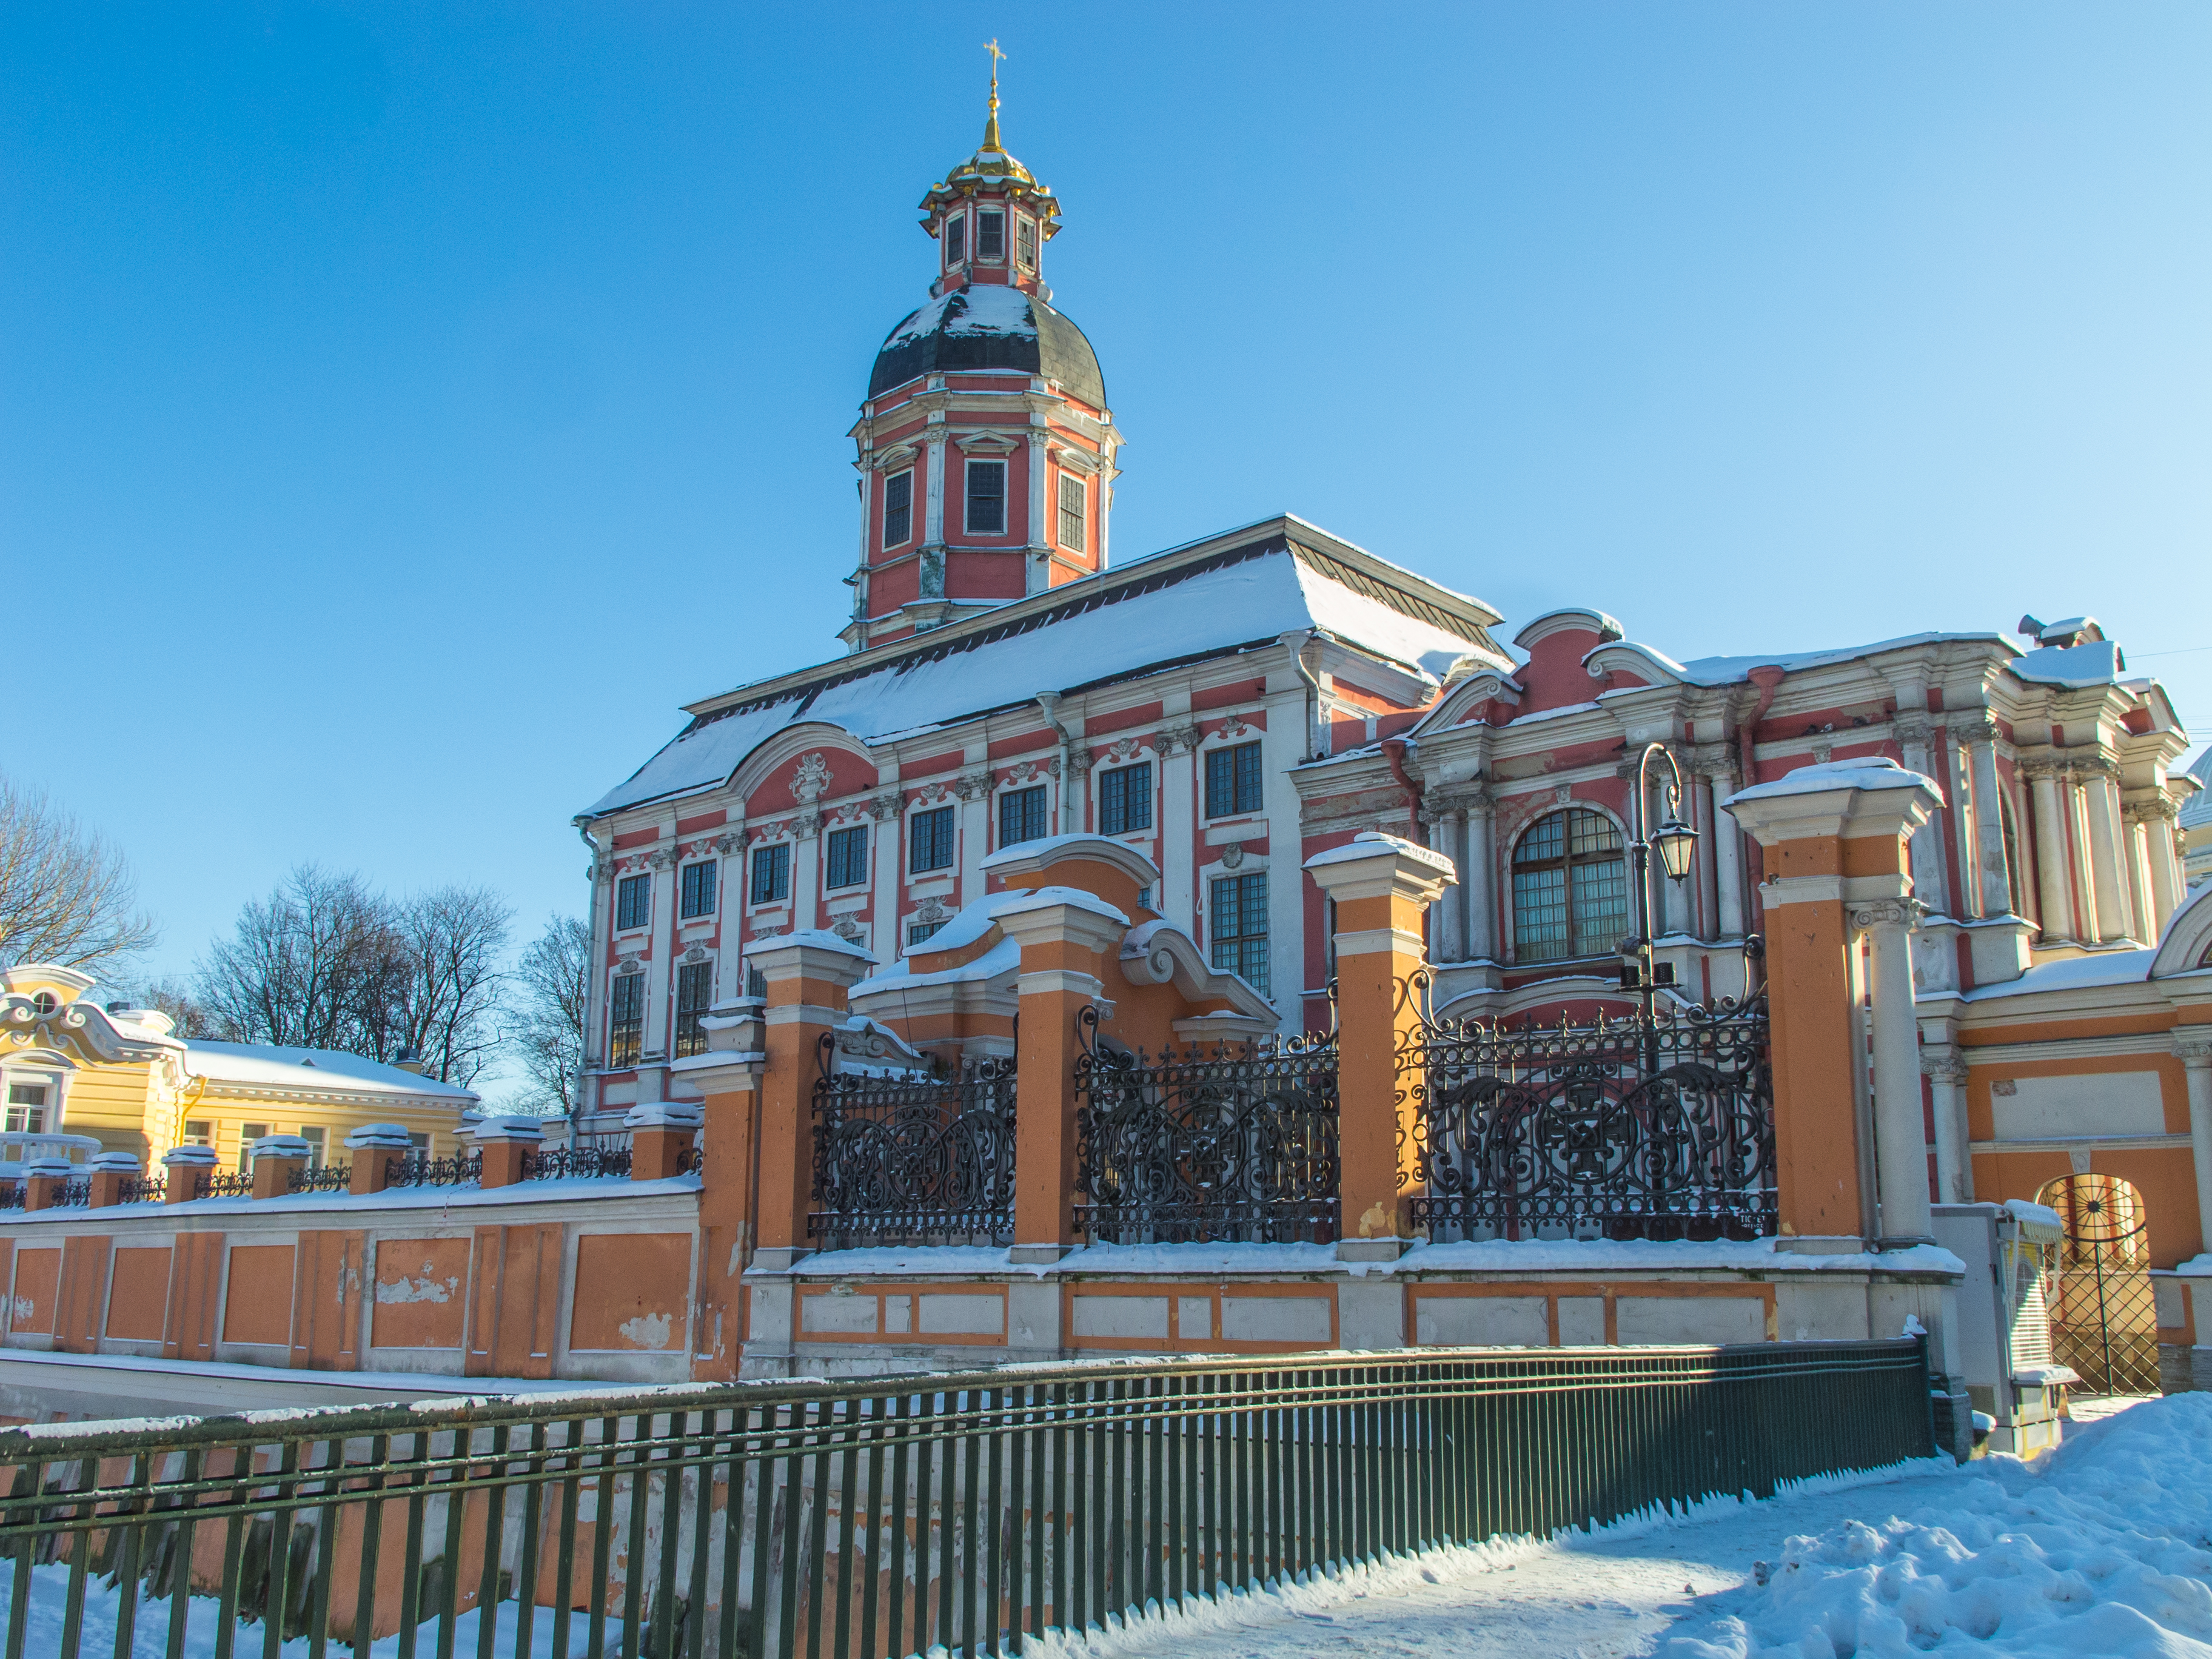
images, sky, snow, building, fence, tree, freezing, facade, landmark, city, roof, window, home fencing, winter, mixed use, classical architecture, finial, tourist attraction, tourism, turret, medieval architecture, night, evening, leisure, downtown, byzantine architecture, place of worship, parish, church, convent, spire, dome